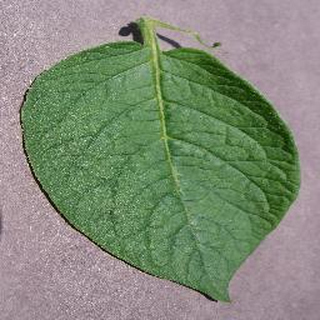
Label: healthy_potato